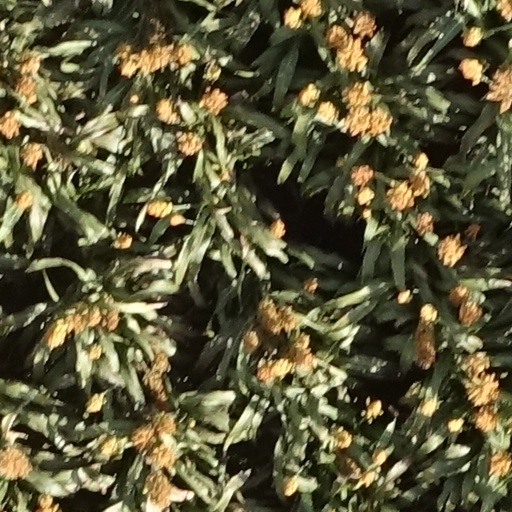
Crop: sorghum